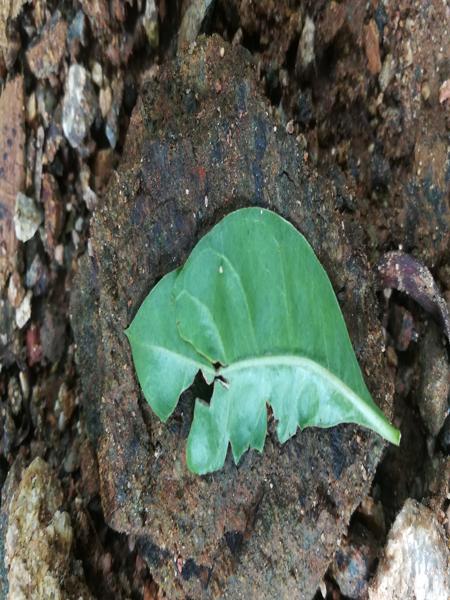
Plant: Henna